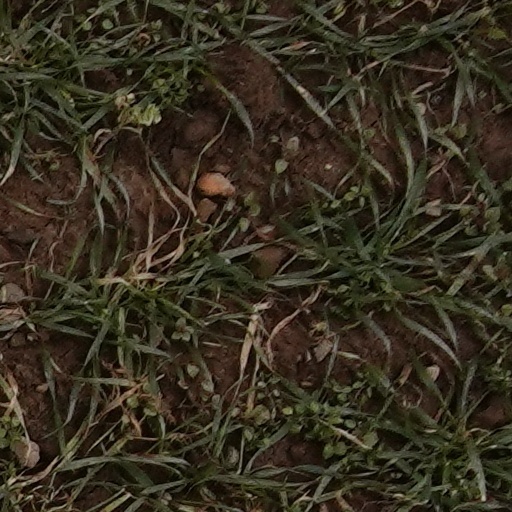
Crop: wheat